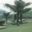
Label: palm_tree